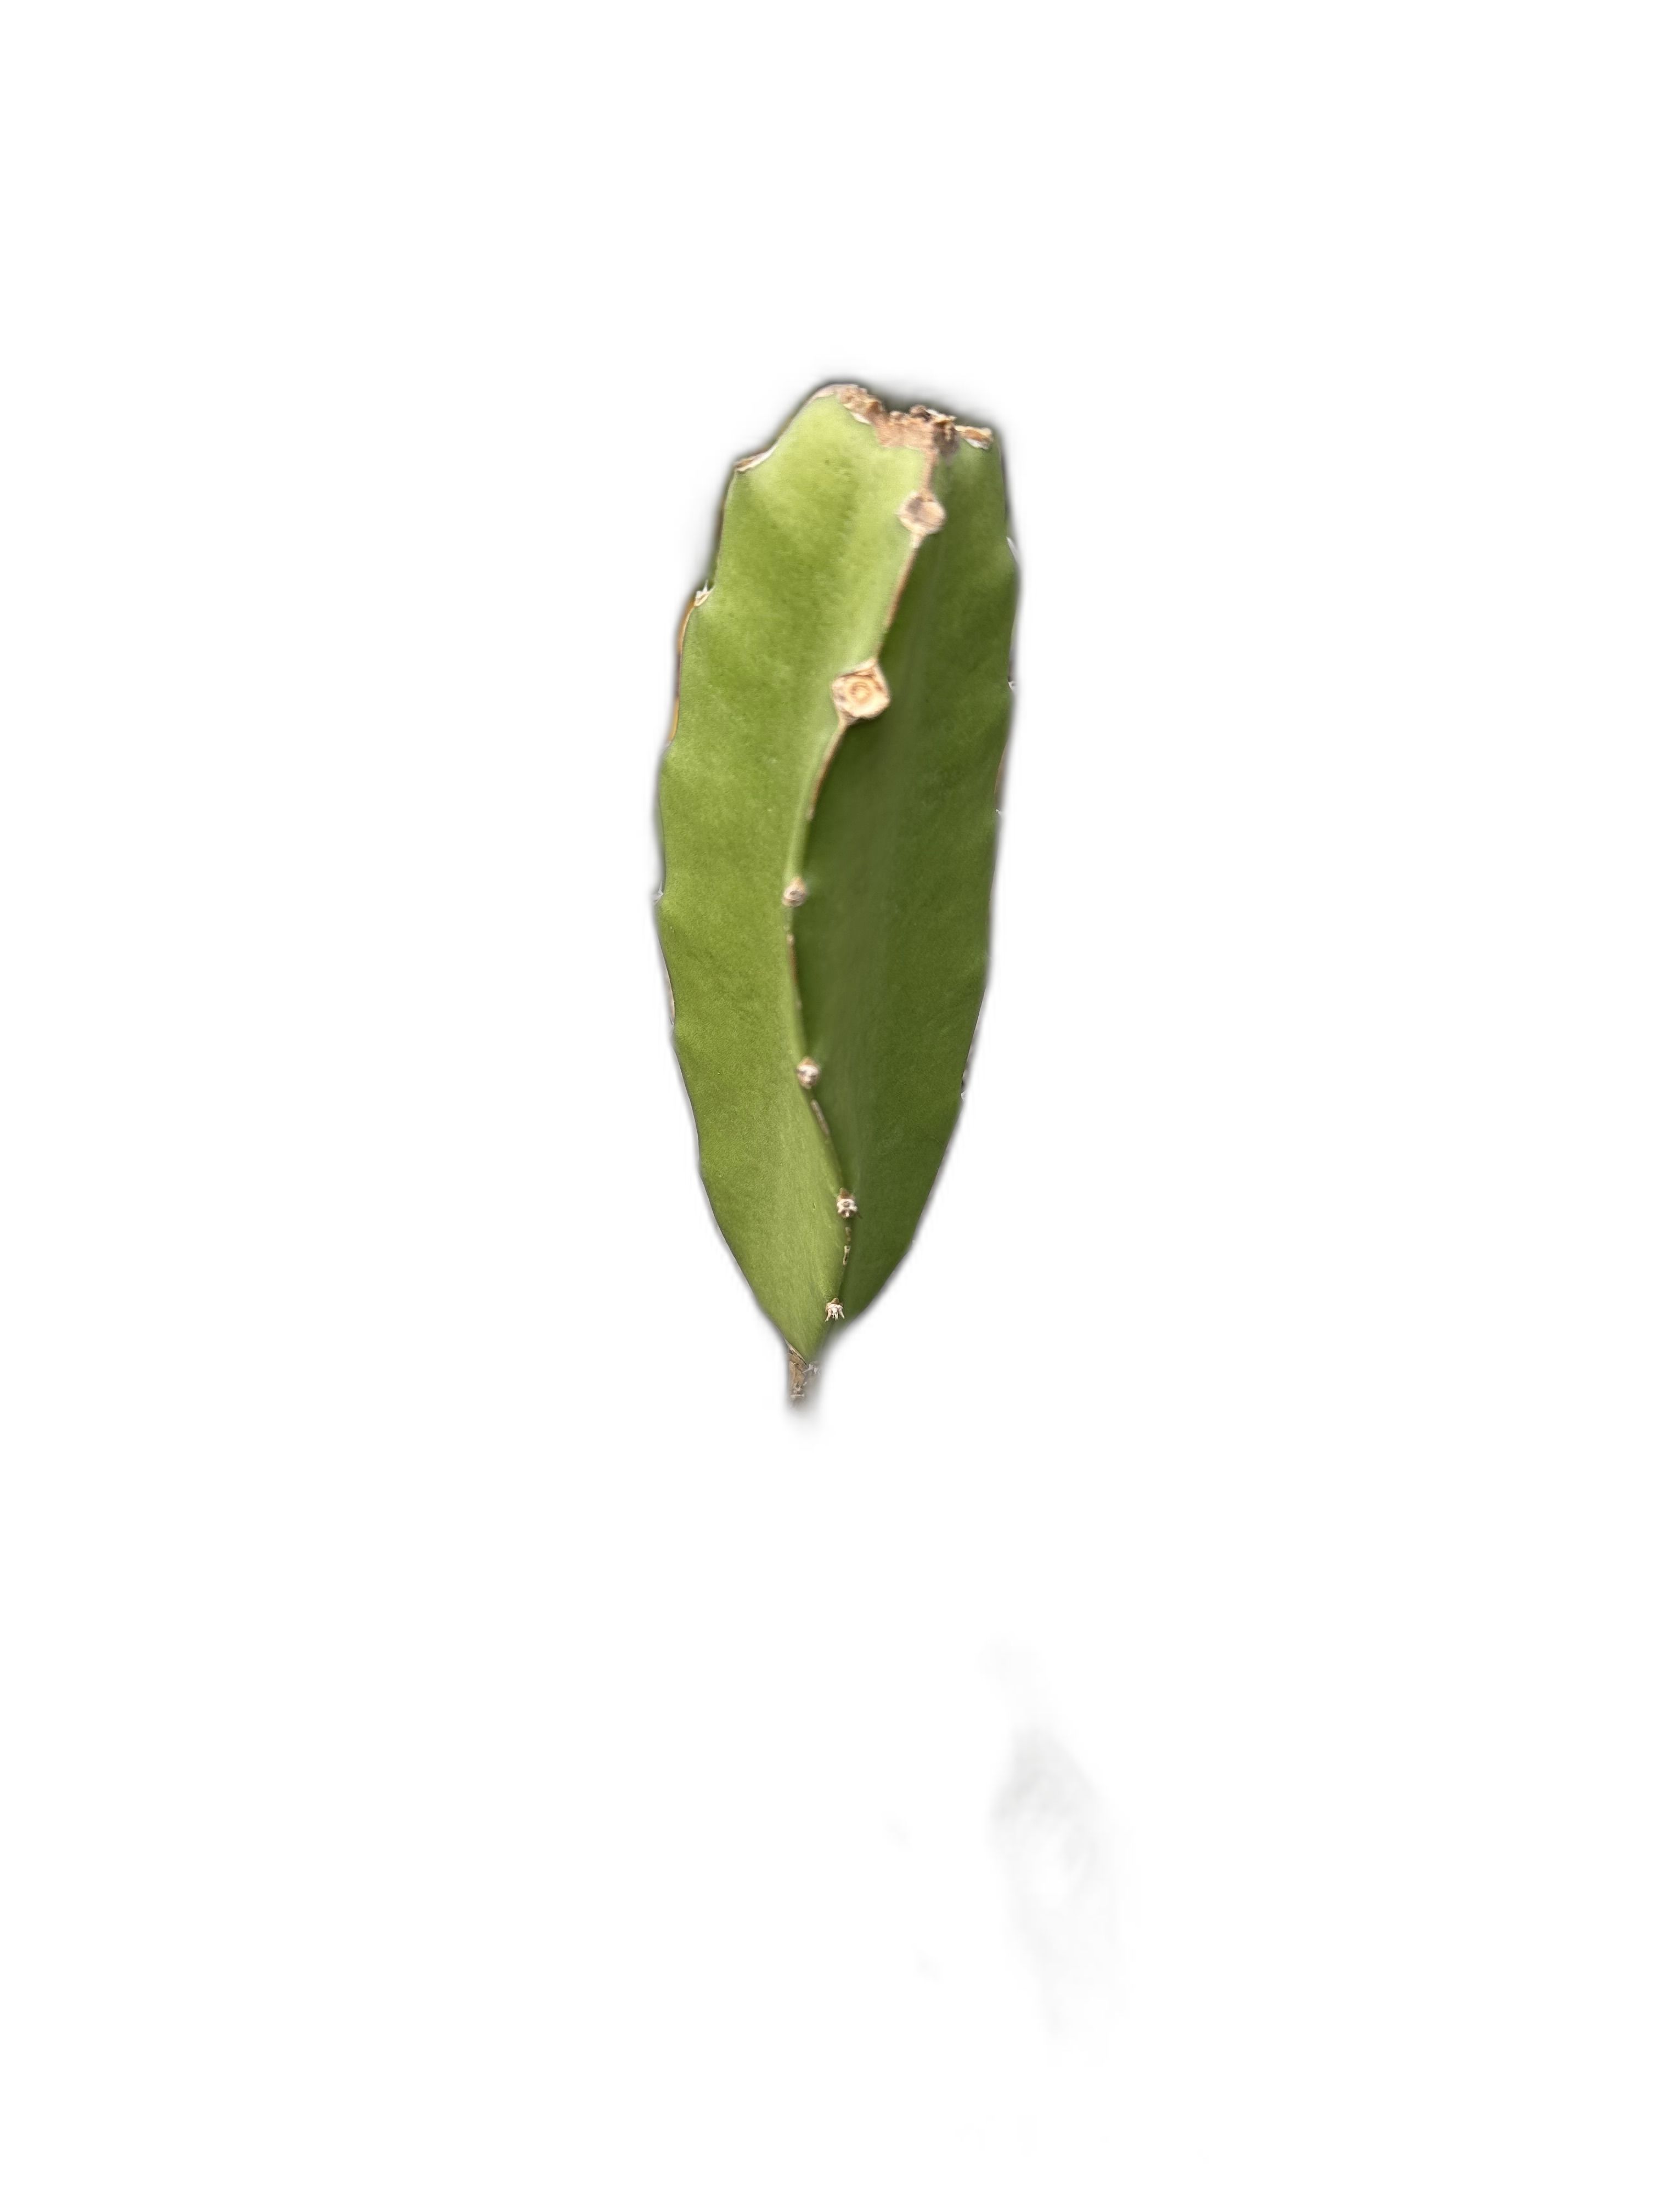
Label: Good leaf